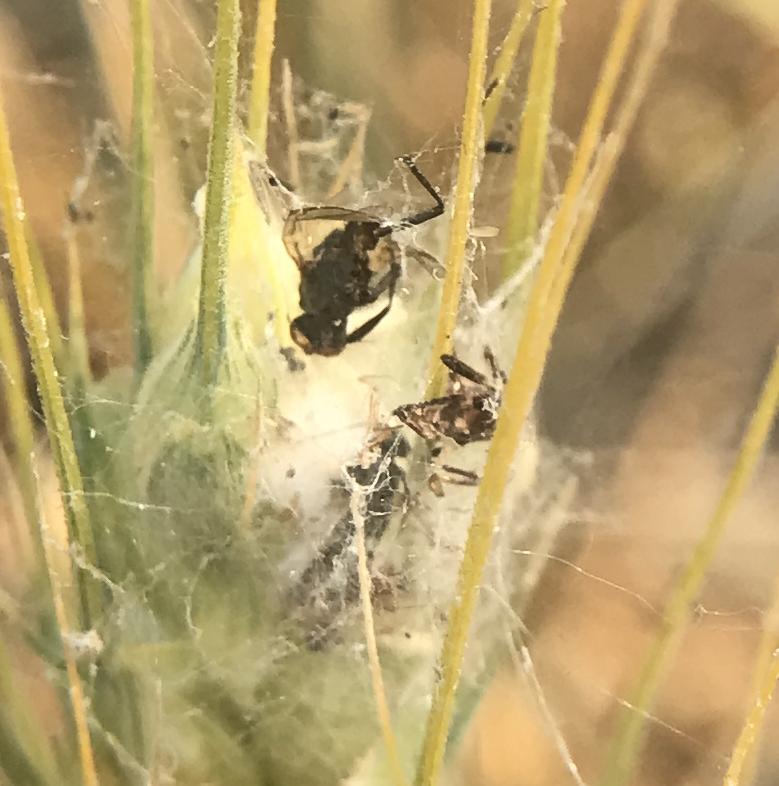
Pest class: predators